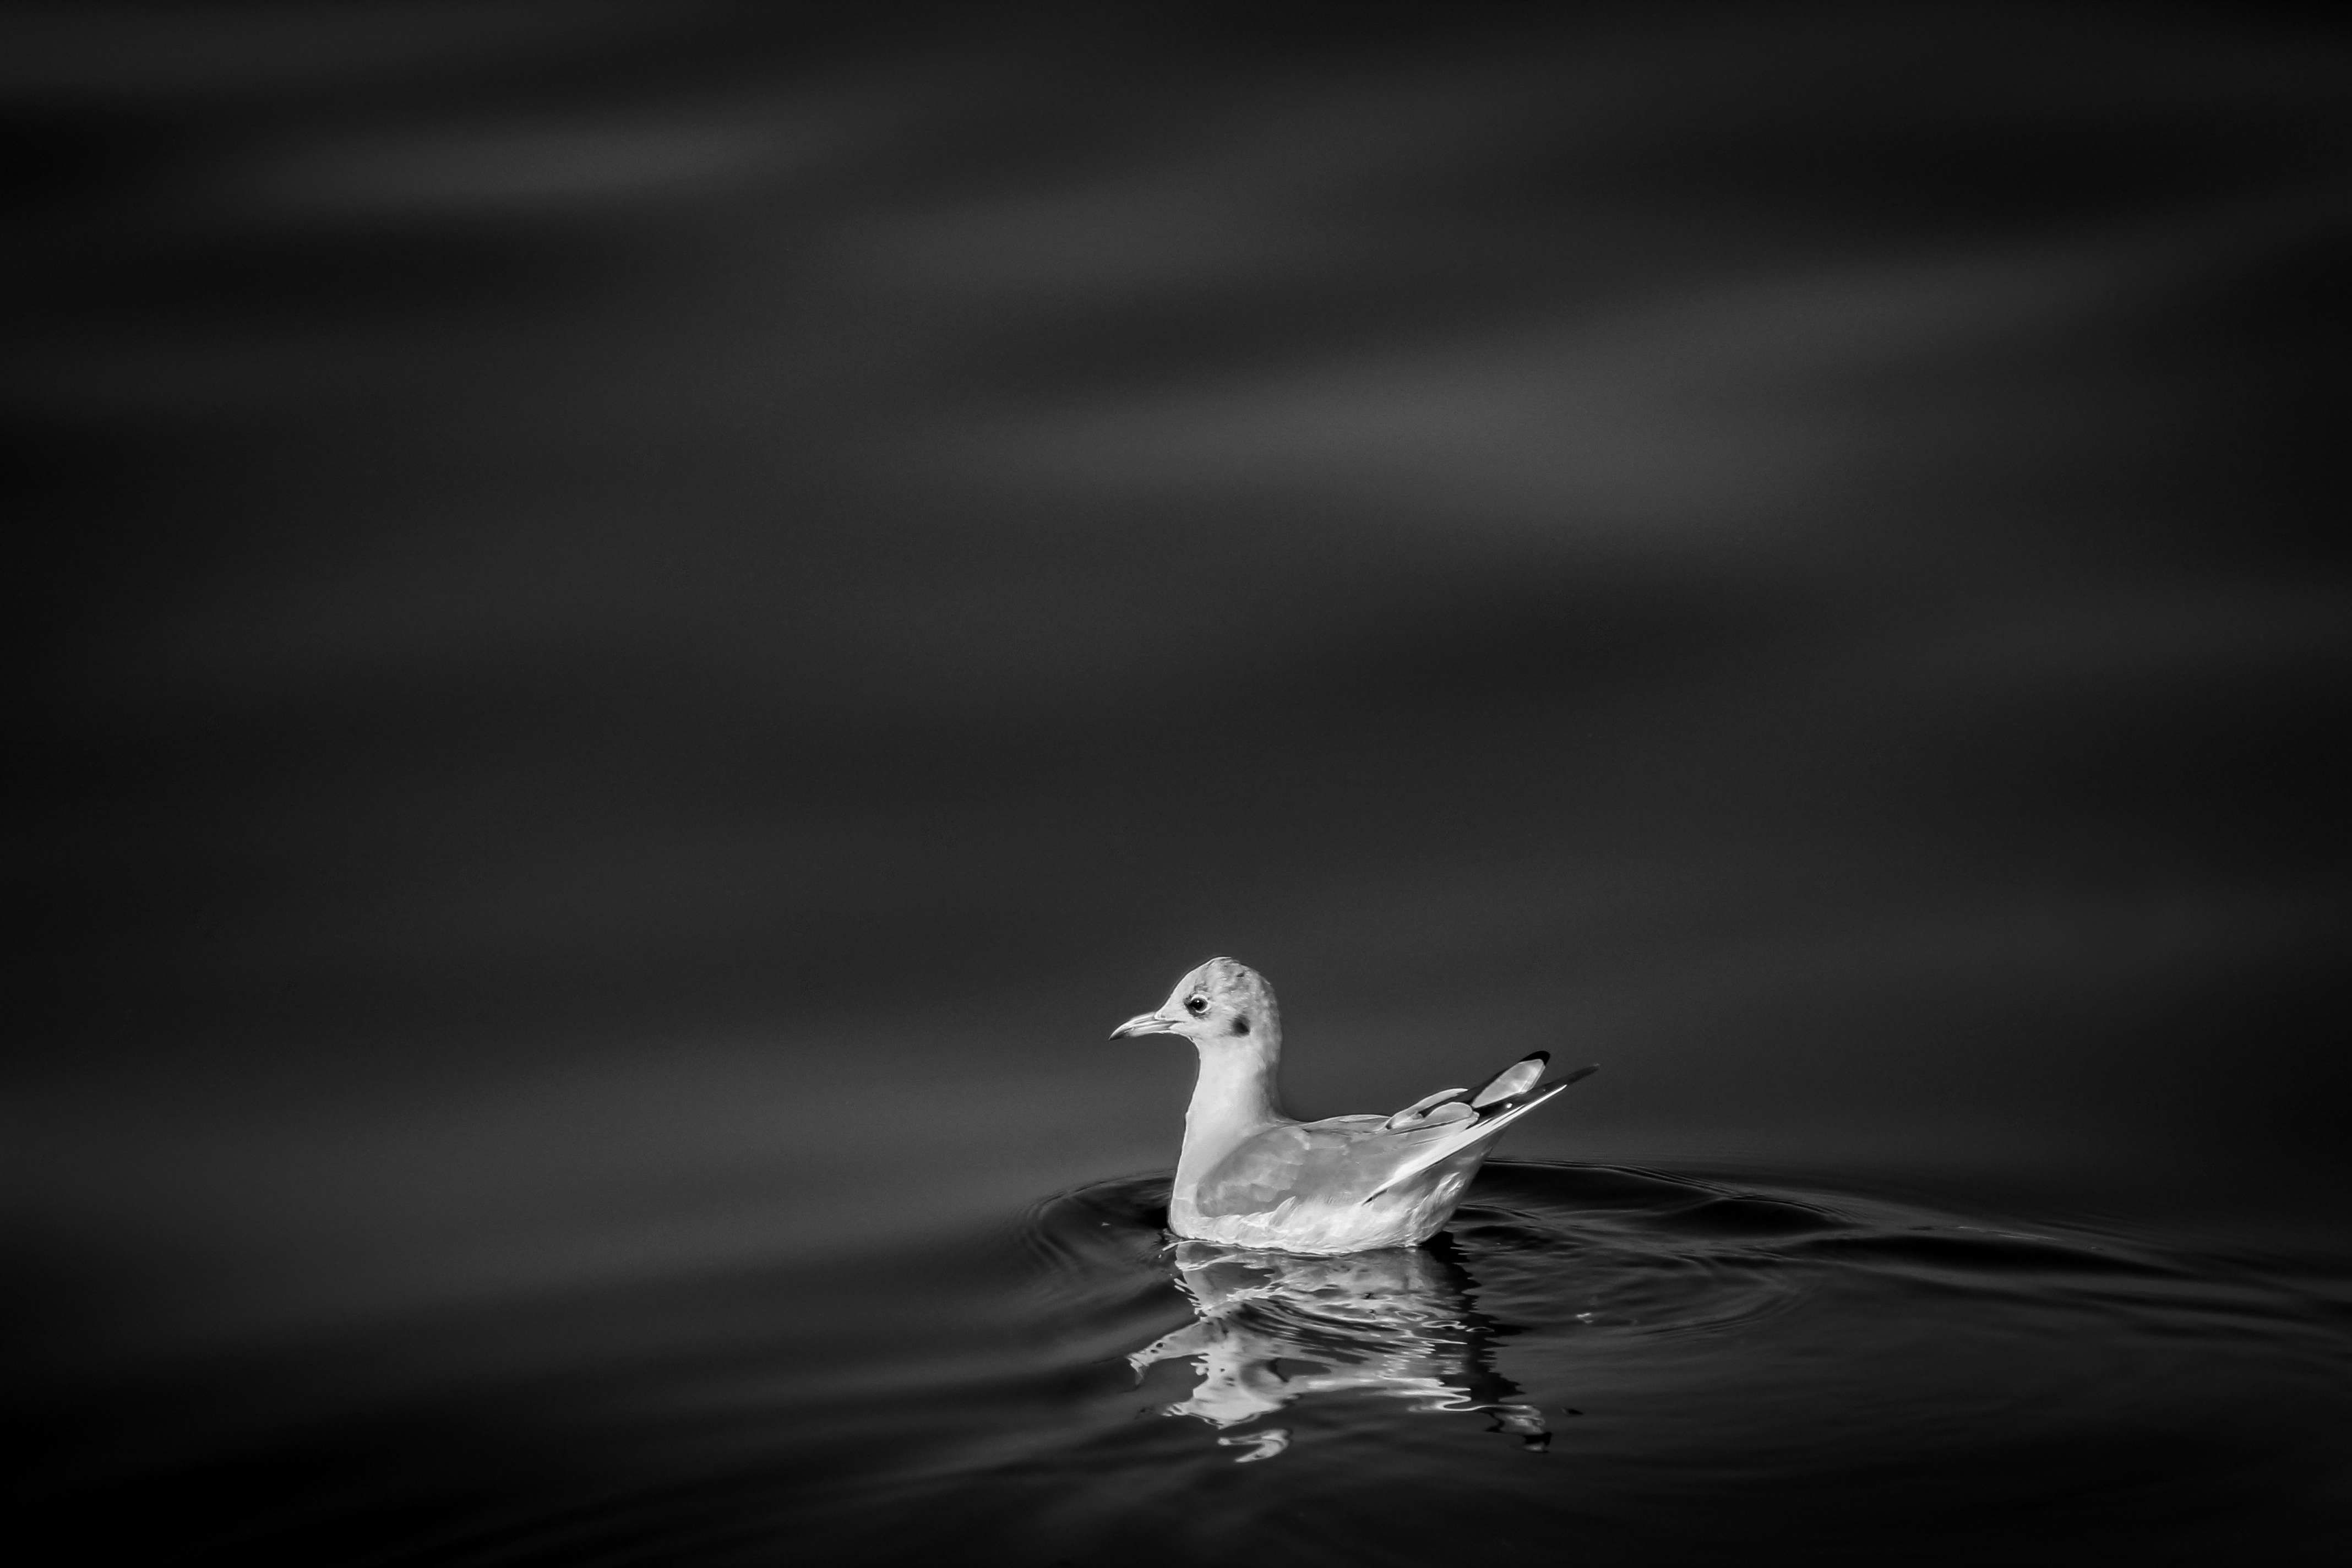
hand, water, bird, light, black and white, white, photography, lake, reflection, darkness, black, monochrome, duck, monochrome photography, computer wallpaper